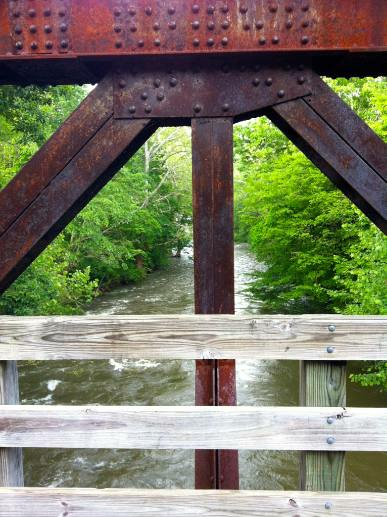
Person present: No